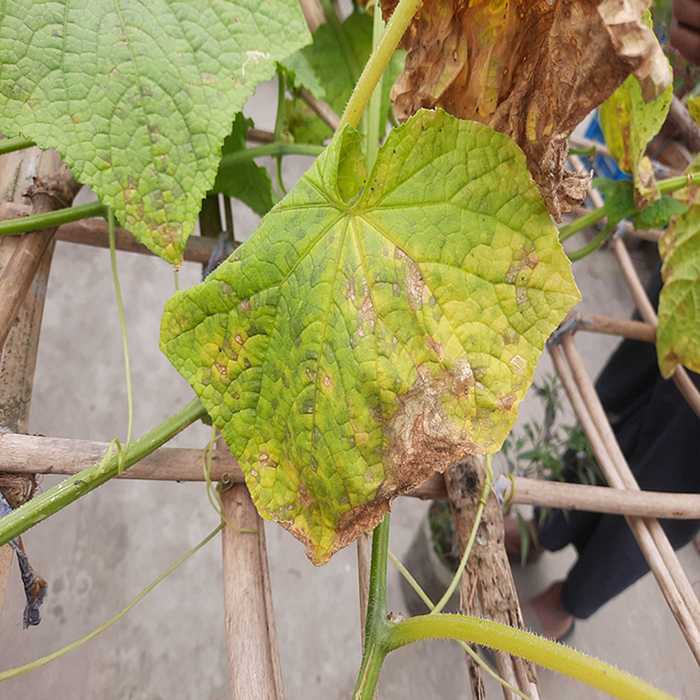
Plant: Cucumber
Label: Anthracnose lesions